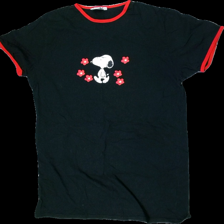
View: front
Type: Top
Category: Ladies
Brand: Not in the list
Brand text on label: Snoopy
Colors: Black, White, Red, Multicolor
Material: 100% Cotton
Pattern: Other
Cut: Long
Size: onesize
Season: All
Price range: 50-100
Recommended usage: Reuse
Description: Black log top with cartoon